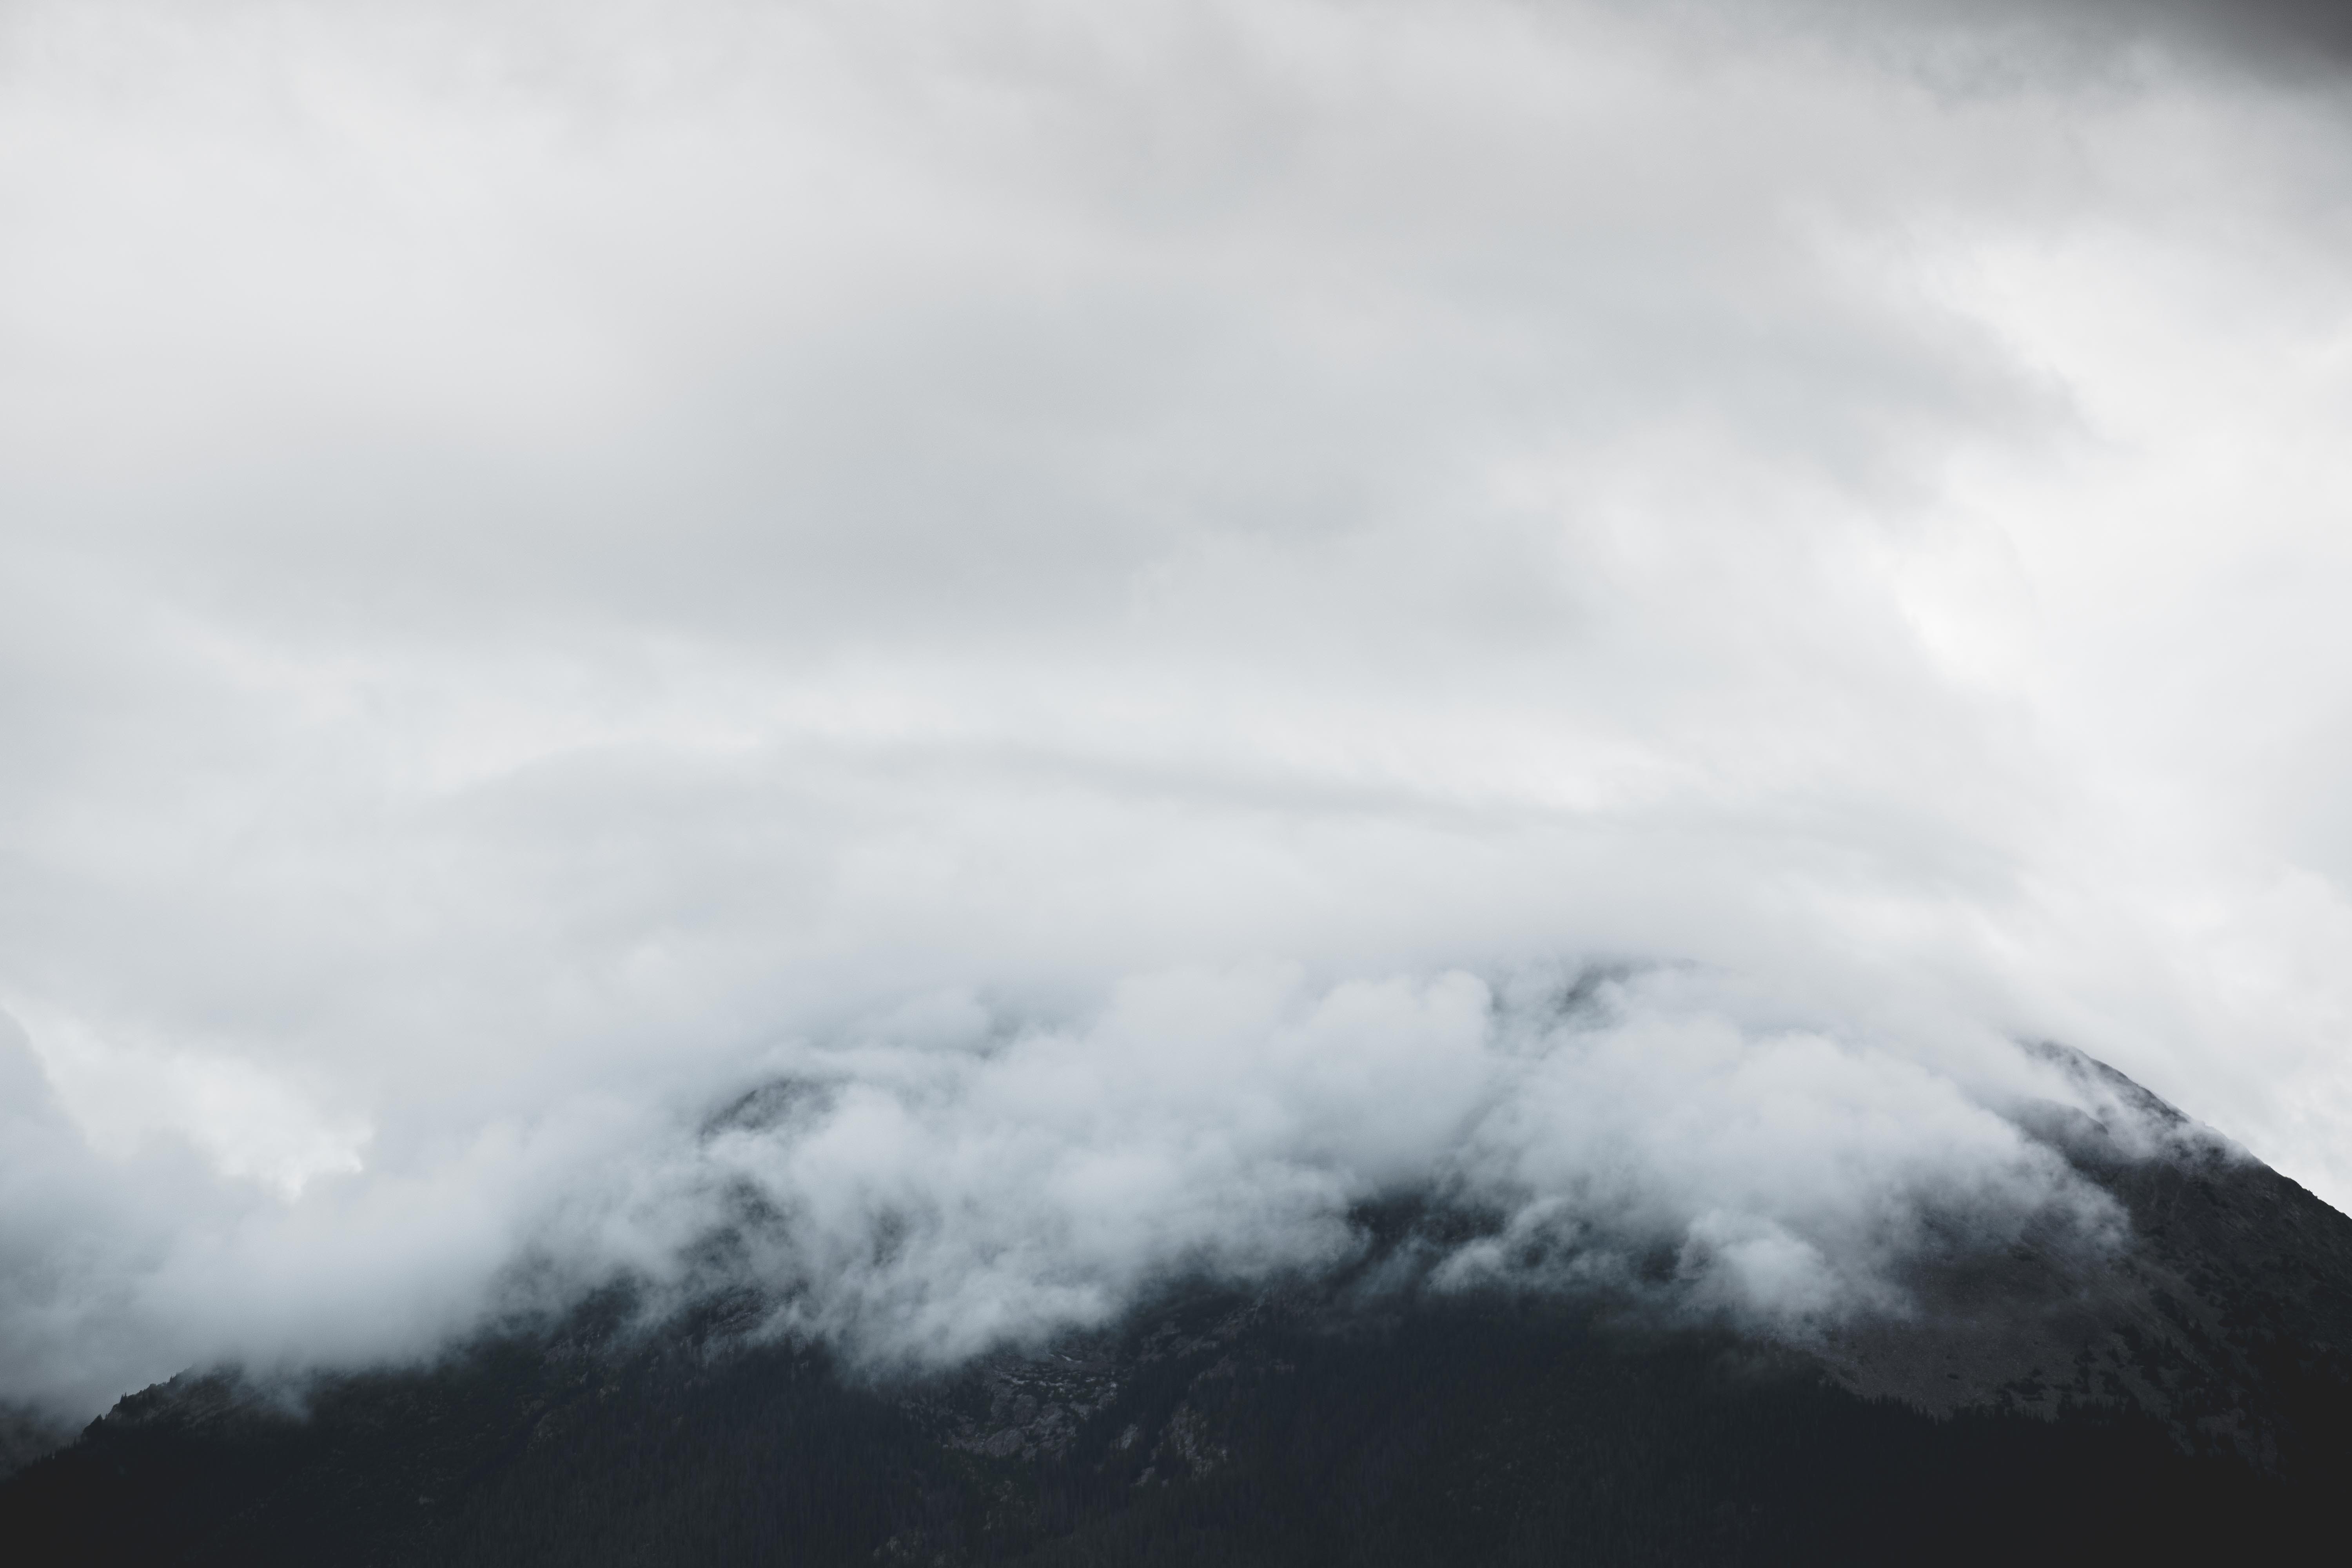
sky, cloud, white, atmospheric phenomenon, atmosphere, daytime, geological phenomenon, cumulus, mountain, meteorological phenomenon, highland, tree, hill, black and white, hill station, ridge, mountain range, landscape, photography, fell, sea, summit, monochrome